Richmond, Virginia

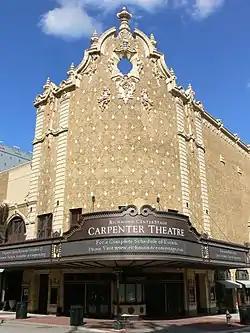
The Carpenter Theatre opened in 1928 and is currently known as Dominion Energy Center

Richmond's strategic location on the James River at the rocky fall line separating Virginia's Piedmont and Tidewater regions made it a natural development point for commerce. For centuries and three modes of transportation—boats, with the Great Turning Basin; railroad, with the world's only triple crossing of rail lines; and cars, with two intersecting major interstates—the downtown has always been a natural hub.